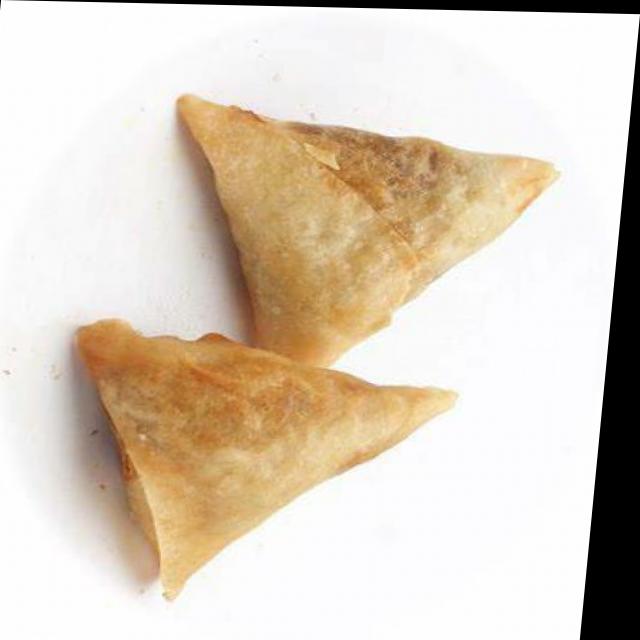
Dish: samosa